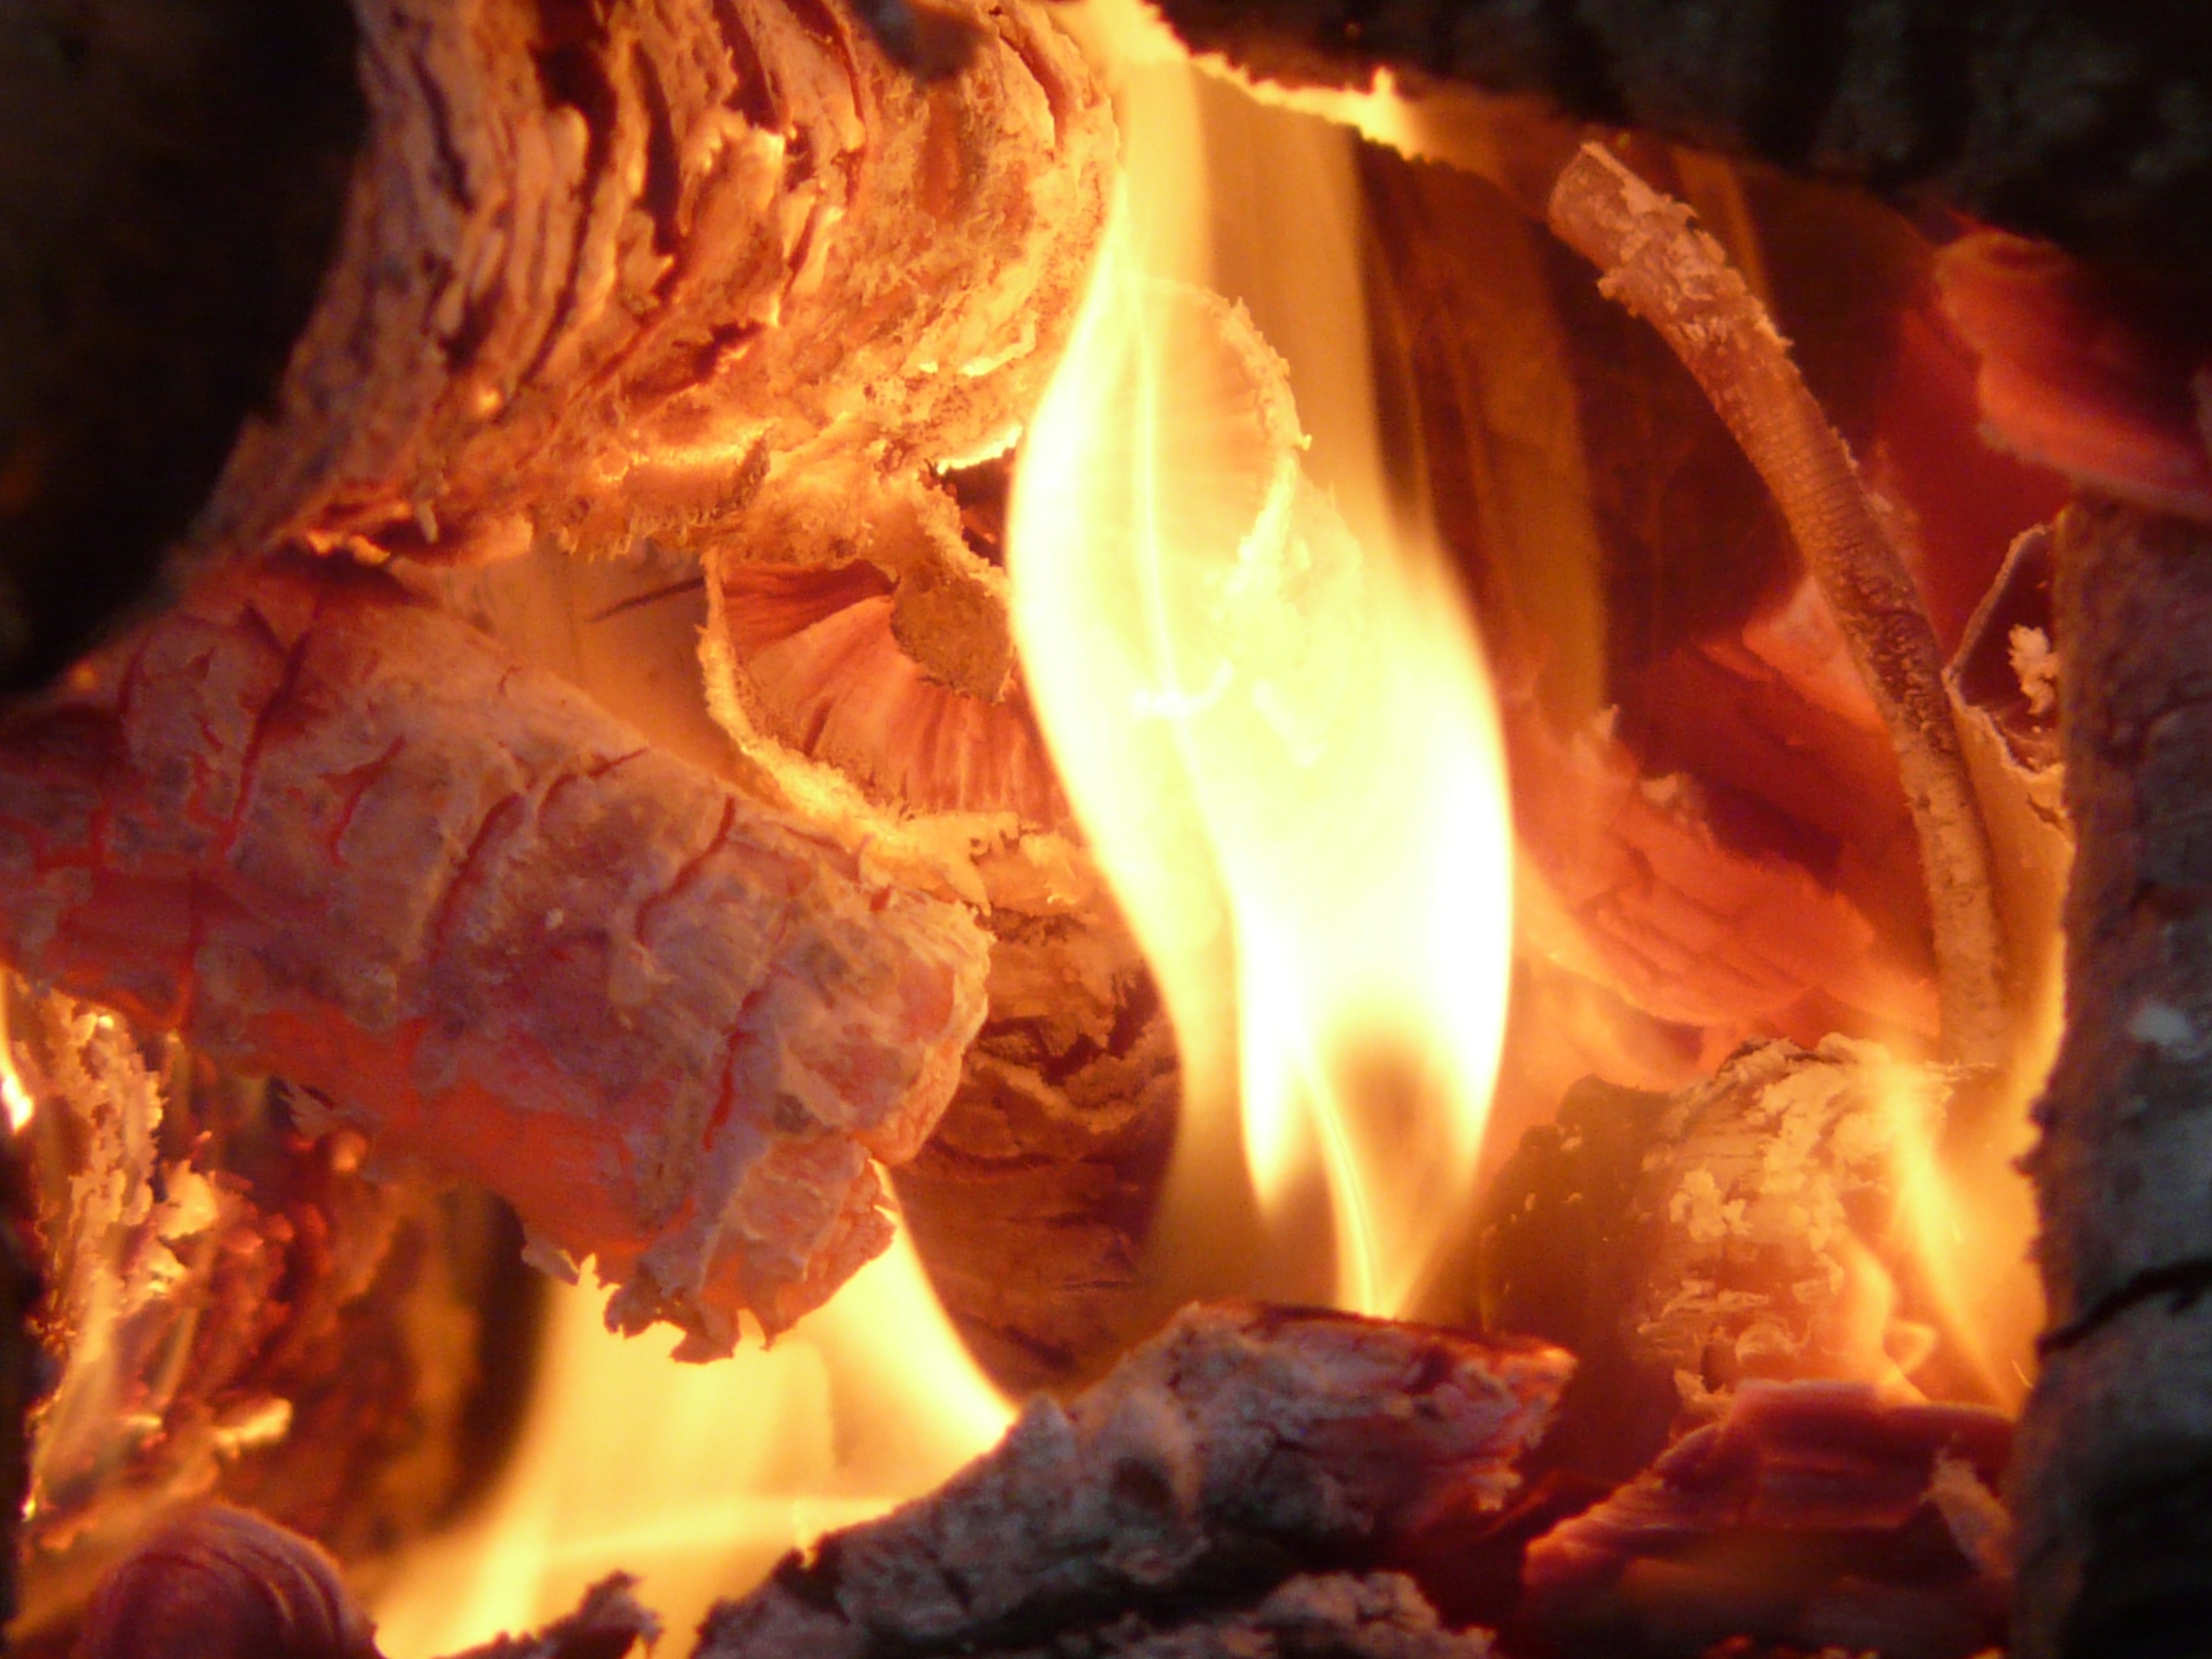
formation, flame, fire, campfire, bonfire, heat, burn, hot, hell, oven, embers, geological phenomenon